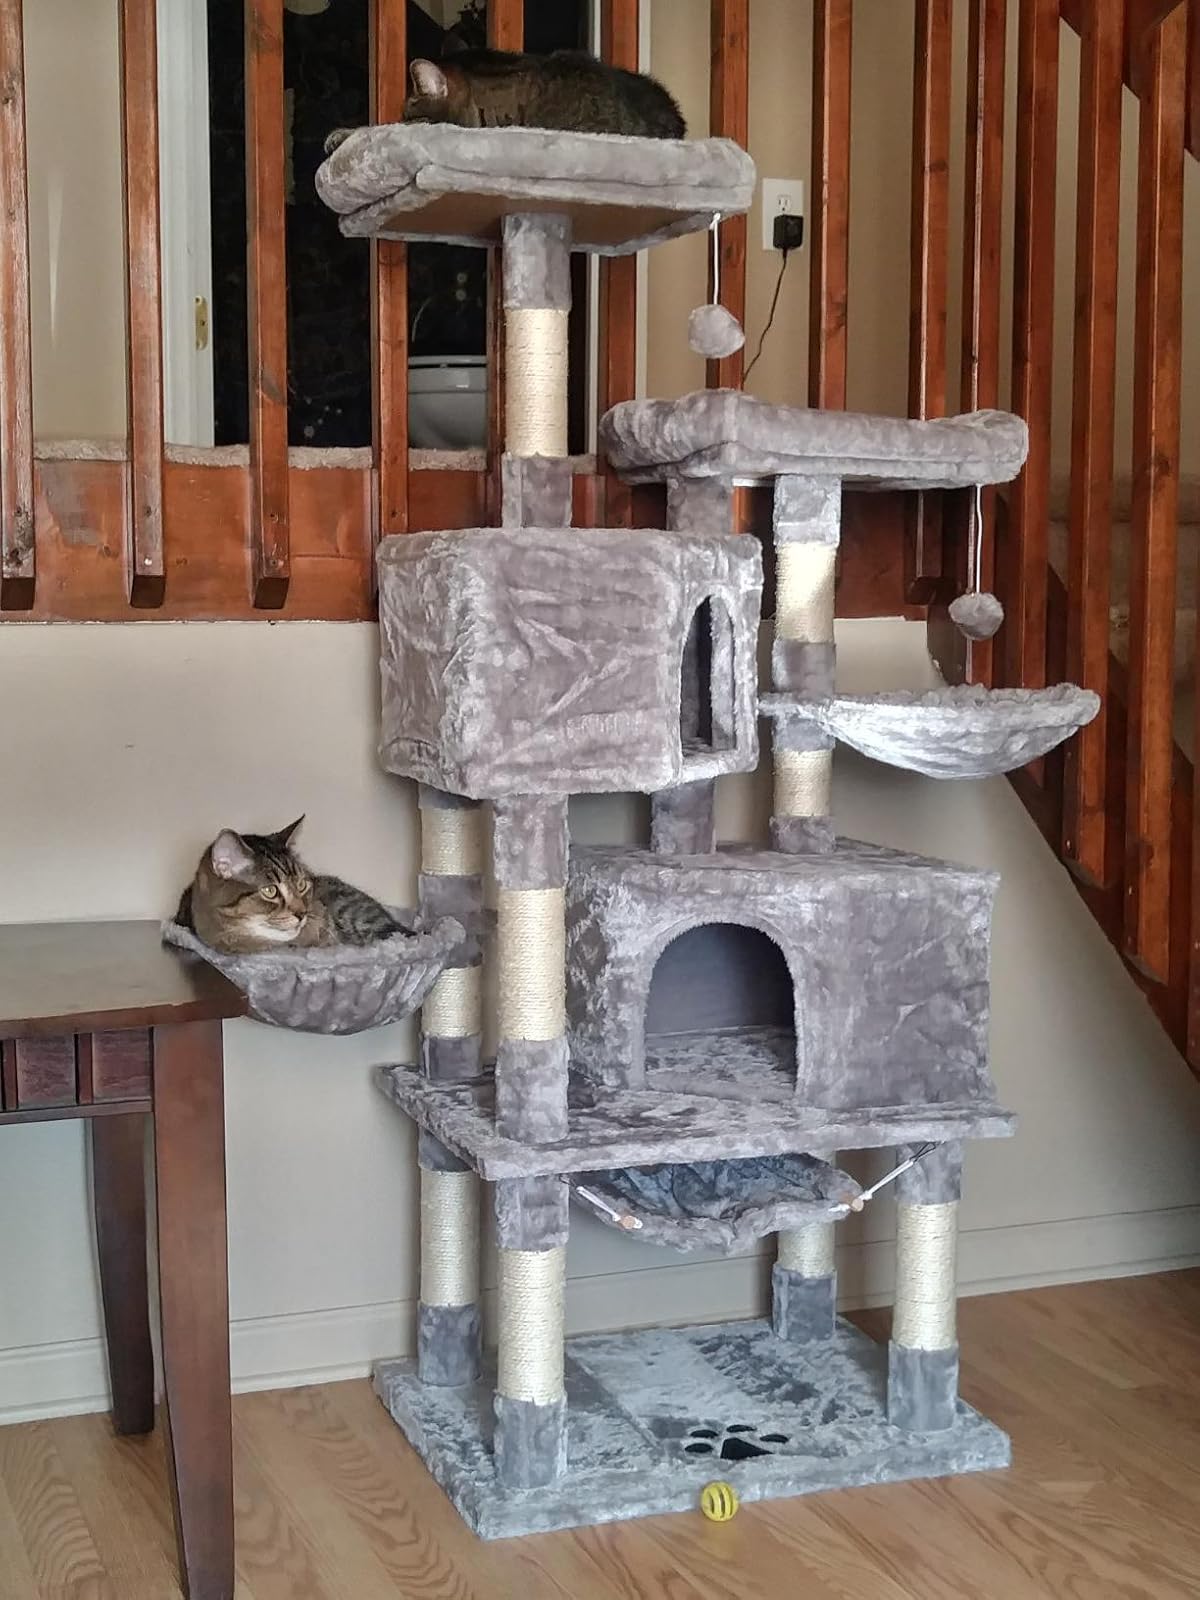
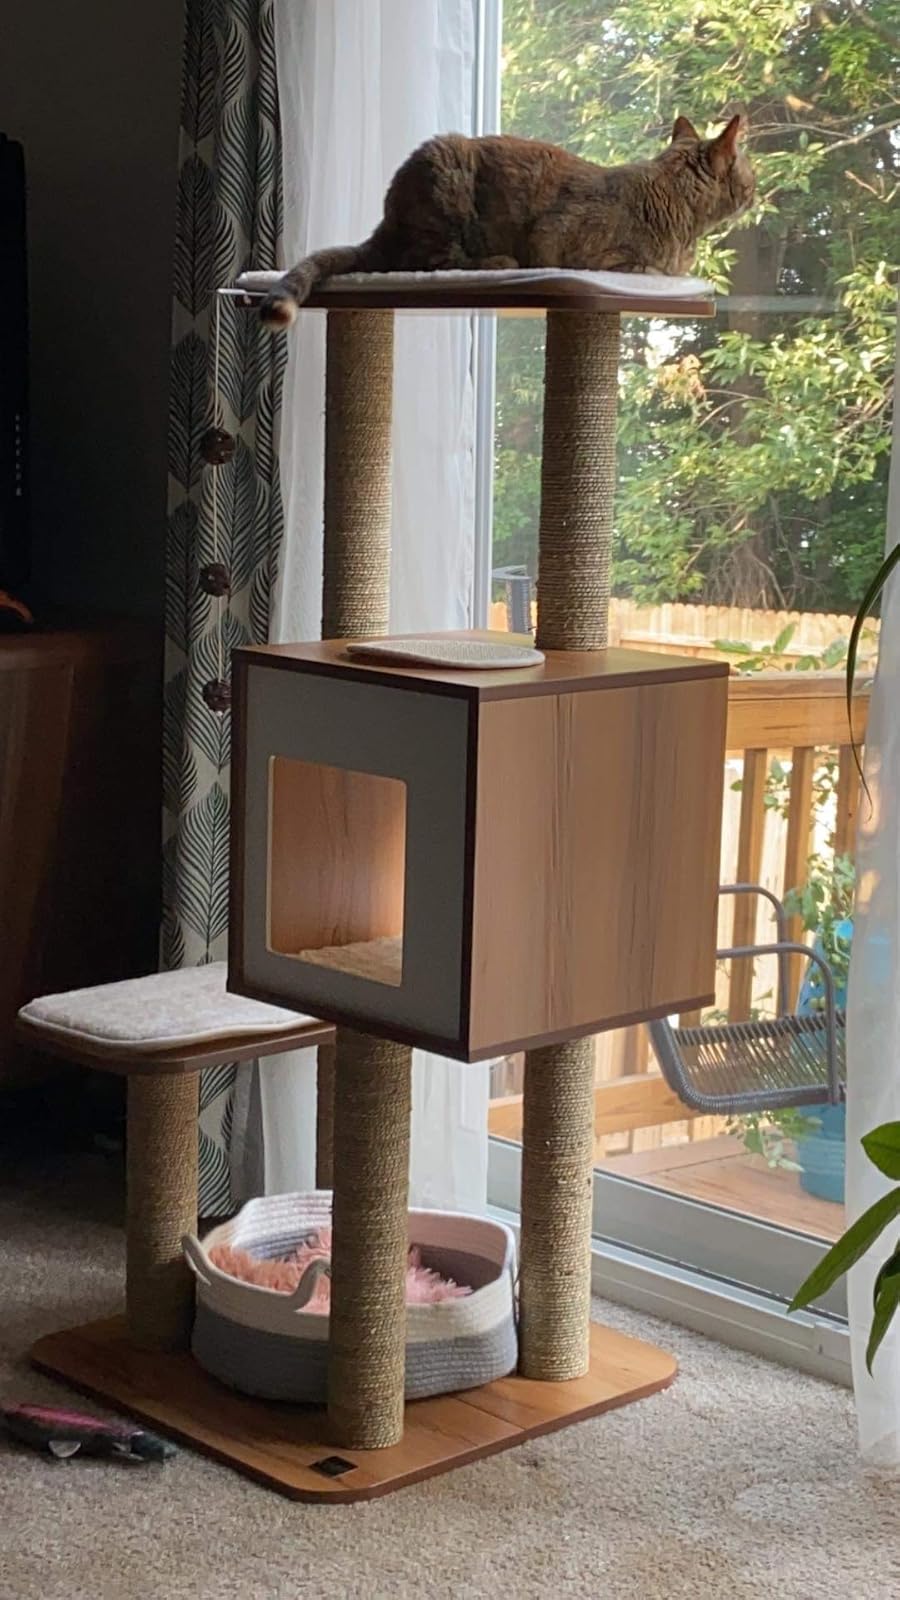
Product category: items_cat tree
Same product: no